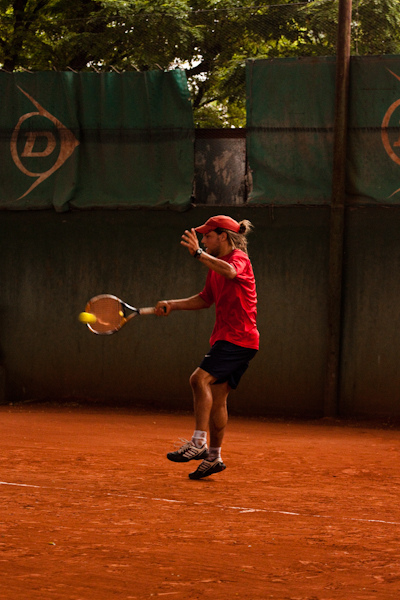
một người đàn ông đang dùng vợt để đánh quả bóng tennis